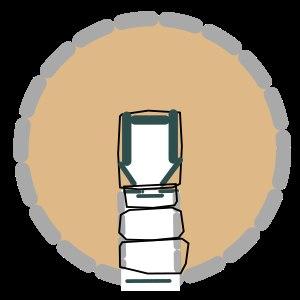
Le dolmen du Coll de la Llosa est une construction mégalithique située à la limite des communes de Bouleternère, Casefabre et Saint-Michel-de-Llotes dans le département français des Pyrénées-Orientales en région Occitanie.